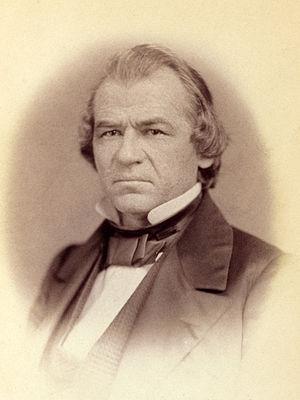
L’assassinat d'Abraham Lincoln a eu lieu le 14 avril 1865 à Washington. Le seizième président des États-Unis, Abraham Lincoln, est tué par balle alors qu'il assiste à la représentation de la pièce de Tom Taylor, Our American Cousin, au théâtre Ford en compagnie de son épouse et de deux invités. L'assassin de Lincoln, l'acteur et sympathisant de la cause confédérée John Wilkes Booth, a recruté plusieurs complices, dont Lewis Powell et George Atzerodt, qu'il a chargé d'assassiner respectivement le secrétaire d'État William H. Seward et le vice-président Andrew Johnson. Par ce triple meurtre, Booth espère créer le chaos et renverser le gouvernement de l'Union. Malgré la mort de Lincoln, son complot échoue : Powell agresse Seward, mais ce dernier se remet de ses blessures, et Atzerodt, pris de panique, s'enfuit de Washington sans avoir vu Johnson.